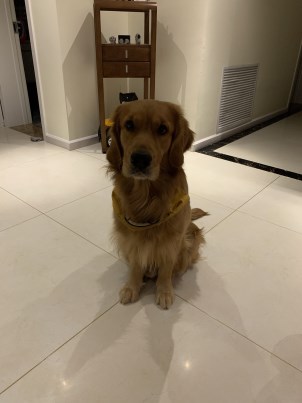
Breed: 5355-n000126-golden_retriever